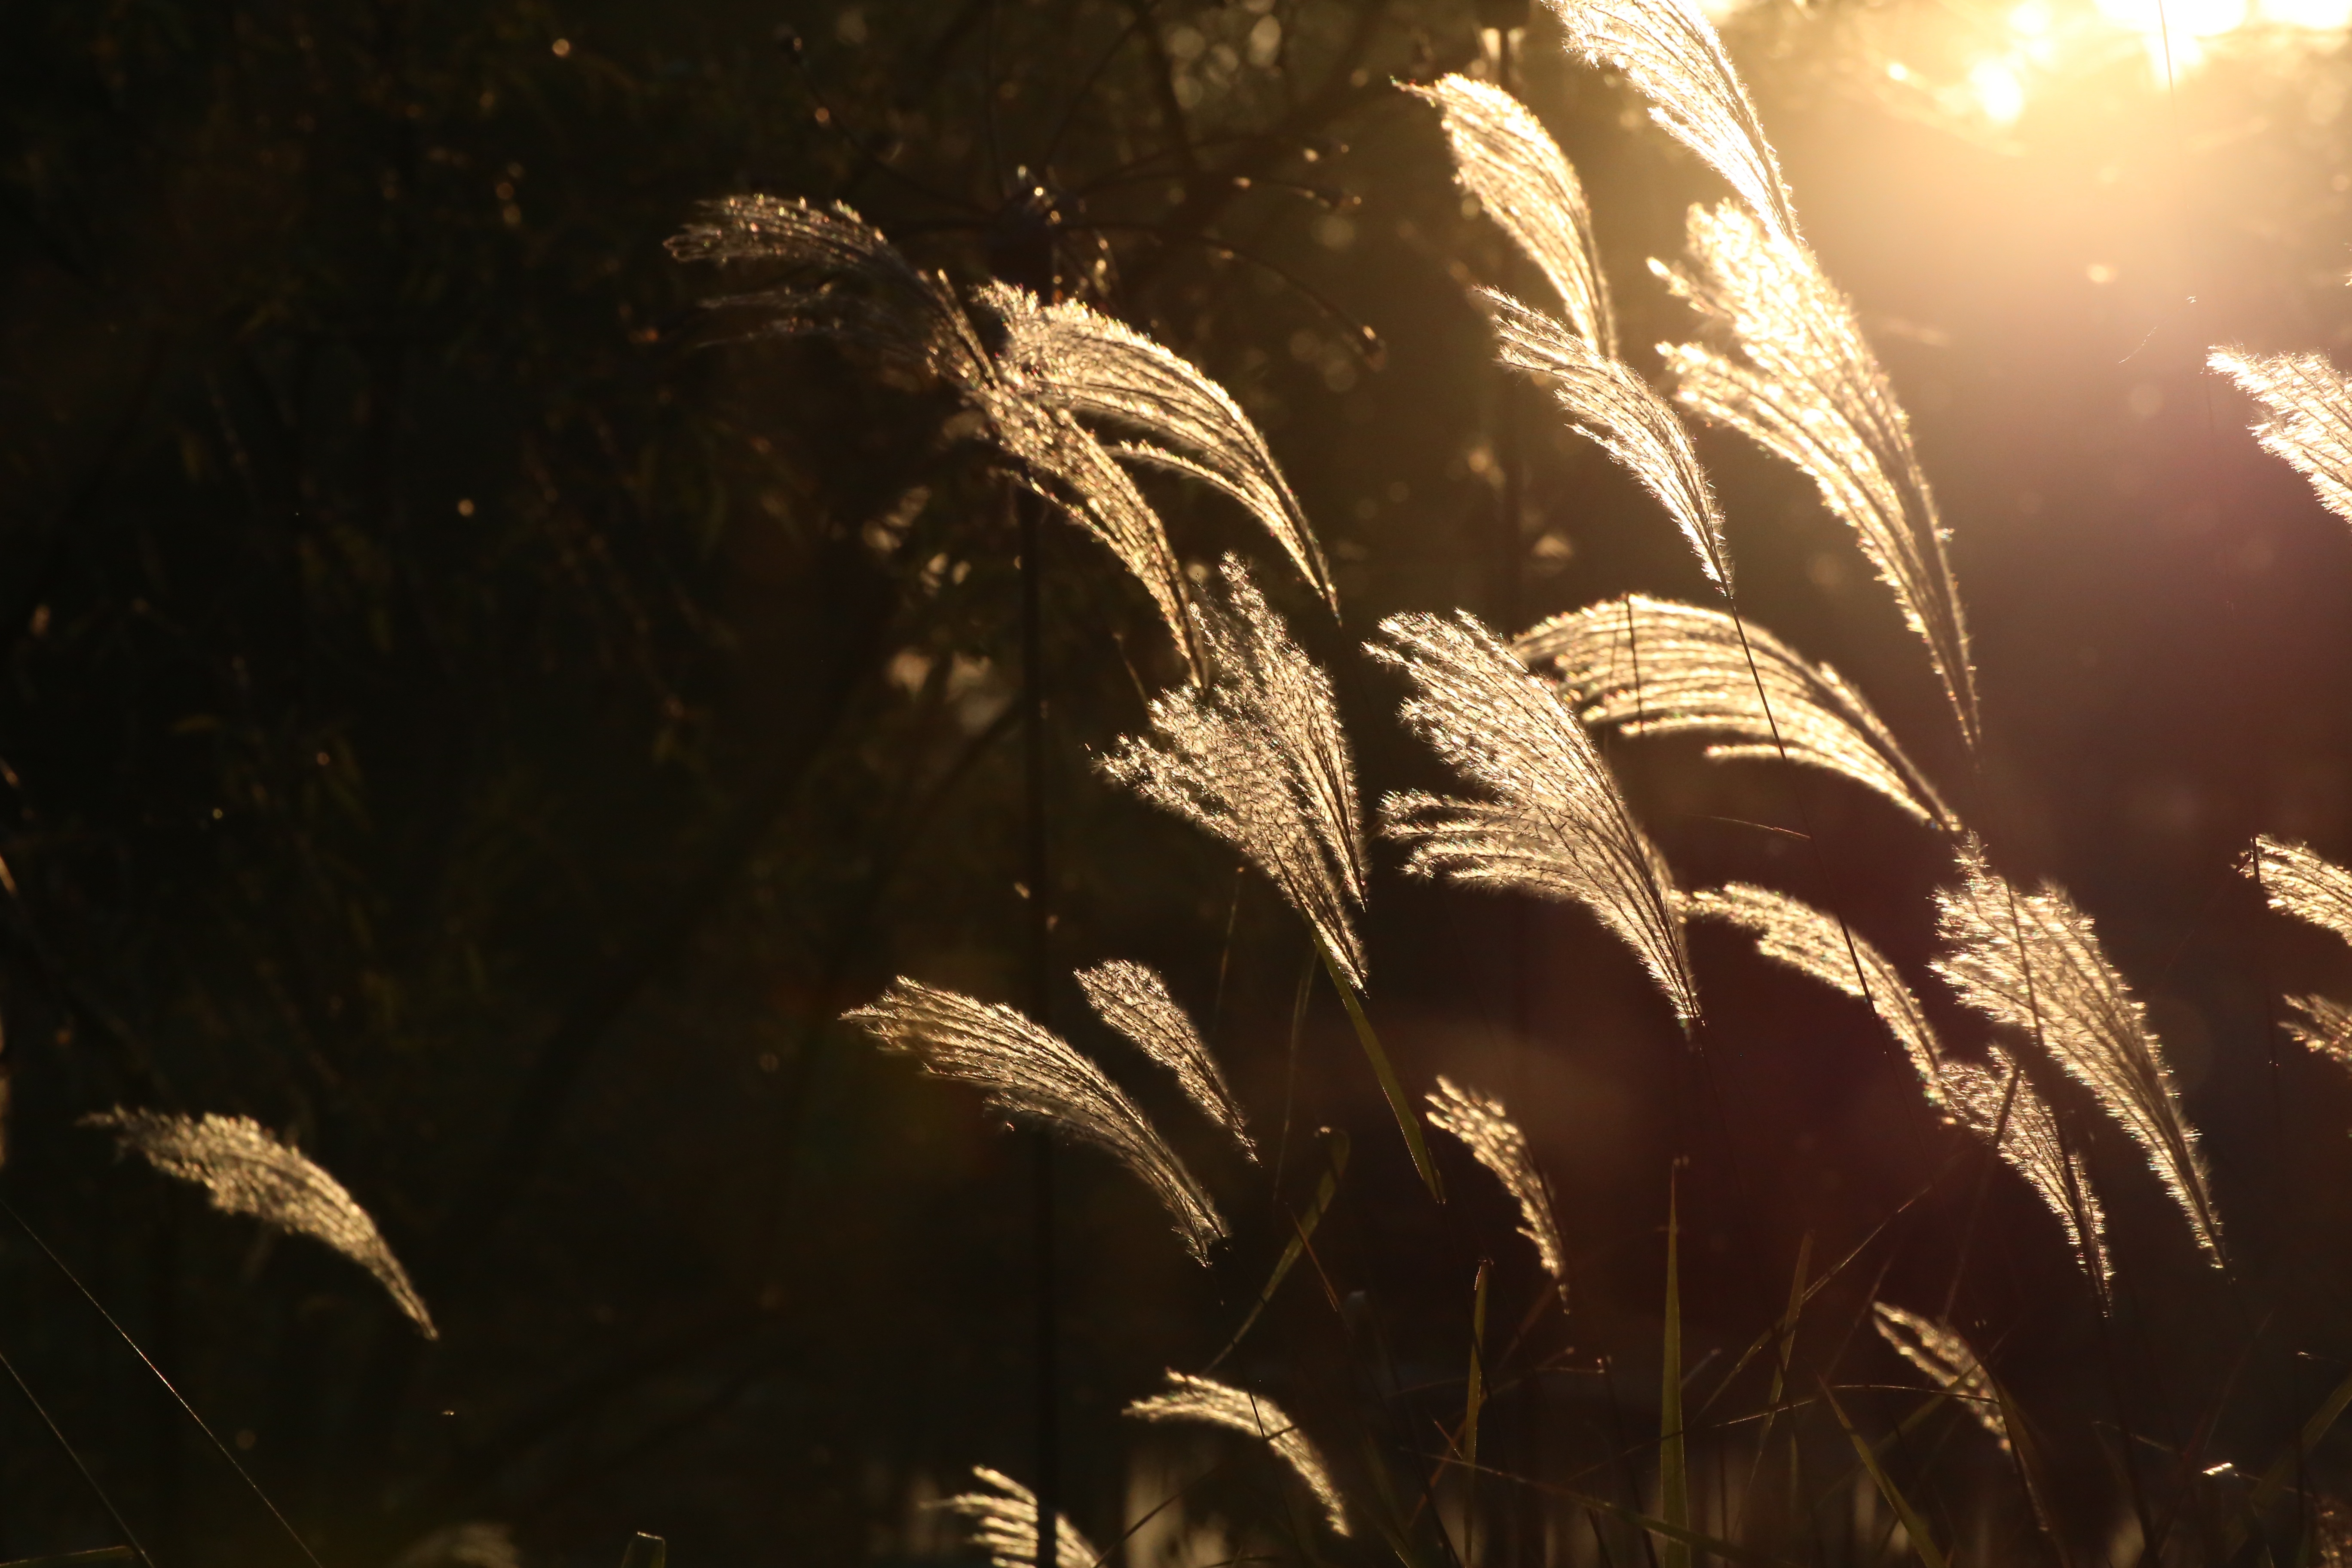
tree, nature, forest, grass, branch, light, plant, sunset, night, sunlight, morning, leaf, flower, reflection, autumn, darkness, plants, silver grass, atmospheric phenomenon, grass family, woody plant